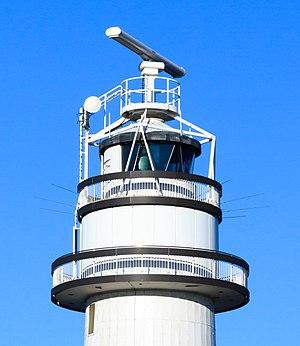
Le phare de Bülk est un phare actif situé sur le plus à l'ouest du Fœrde de Kiel à Strande dans l'arrondissement de Rendsburg-Eckernförde, en Allemagne.